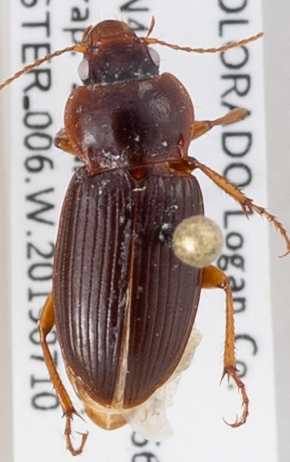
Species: Amara carinata
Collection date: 2019-07-10
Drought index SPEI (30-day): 1.13
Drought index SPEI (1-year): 1.13
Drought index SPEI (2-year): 0.71